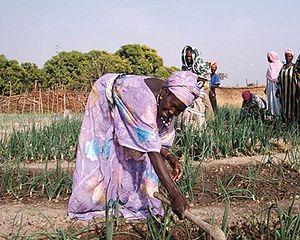
La préfecture de Dinguiraye est une subdivision administrative de la région de Faranah, en Guinée. Le chef-lieu est la ville de Dinguiraye.